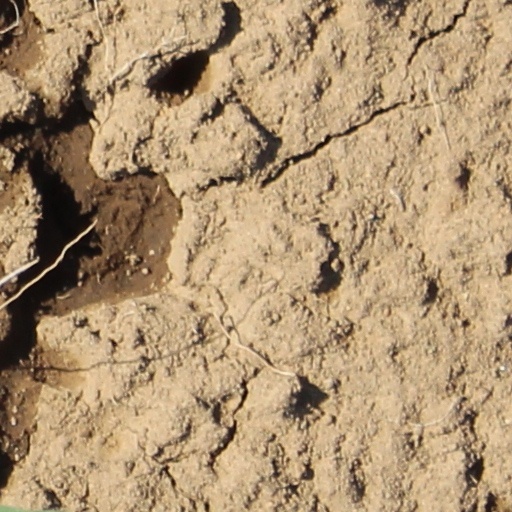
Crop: wheat